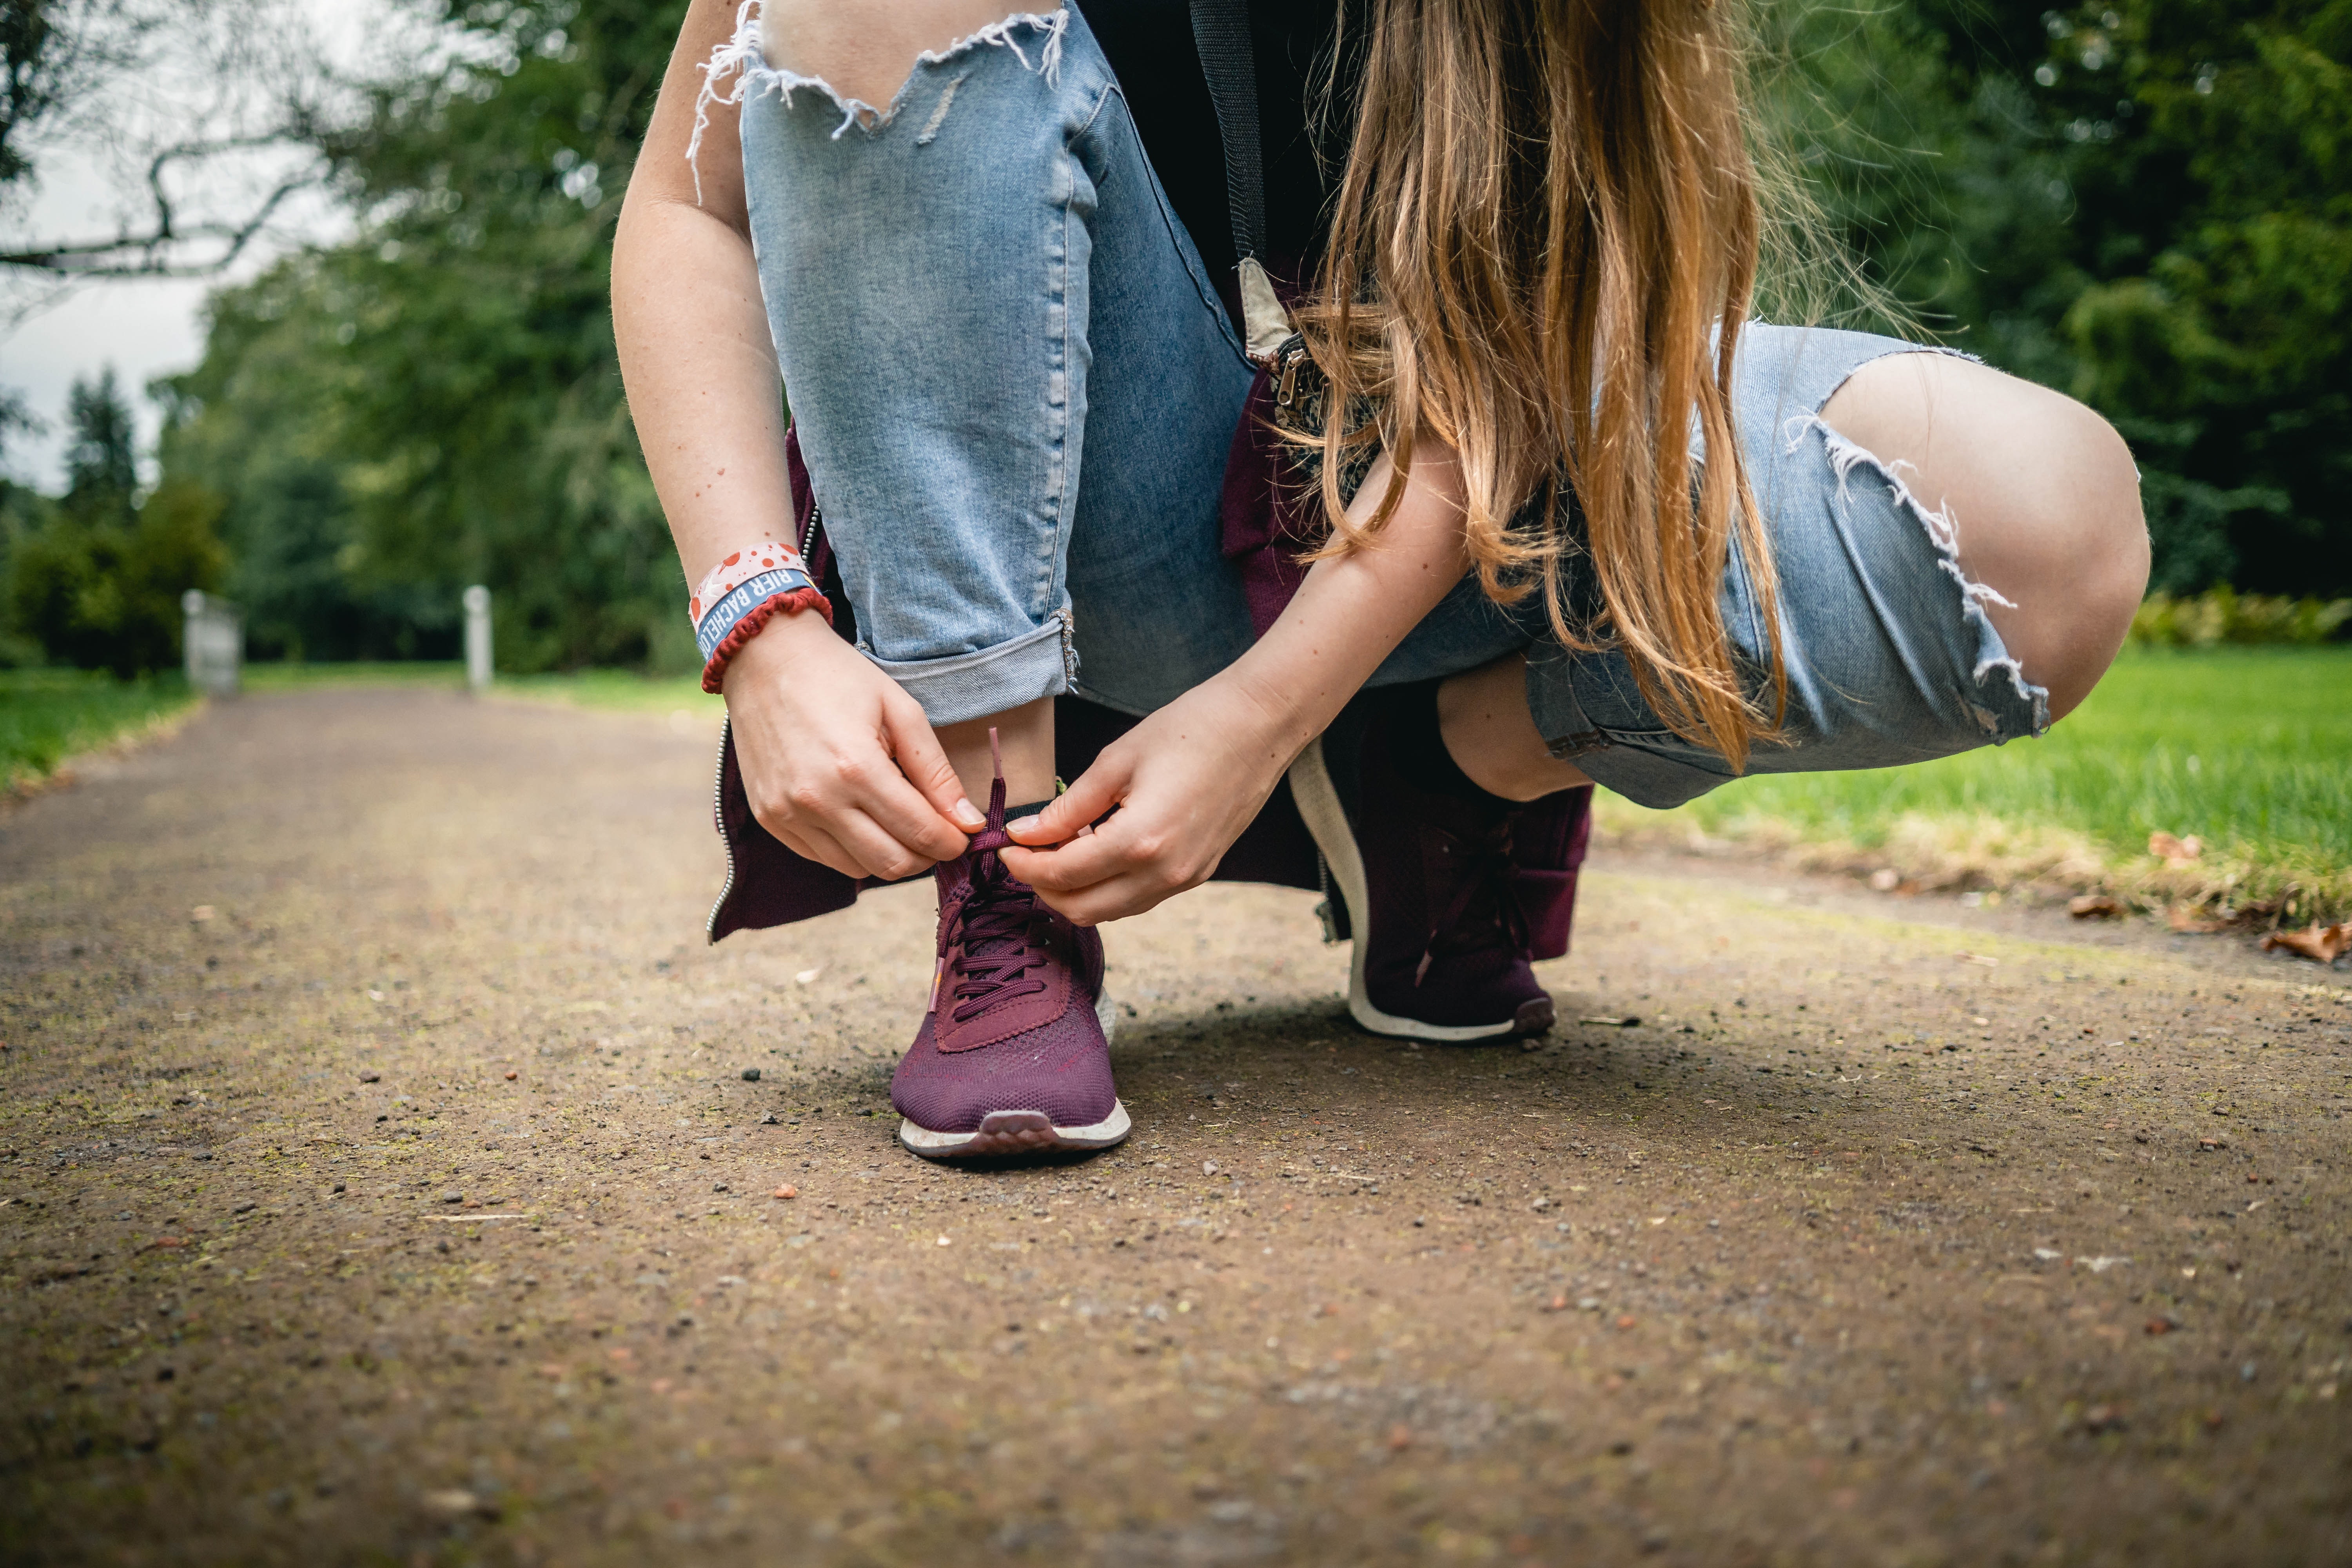
People in nature, photograph, pink, footwear, jeans, leg, grass, shoe, human leg, hand, ankle, denim, joint, summer, photography, finger, human body, dress, street fashion, cowboy boot, sitting, foot, sunlight, knee, child, gesture, fashion accessory, walking, road surface, style